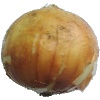
Label: Onion White 1